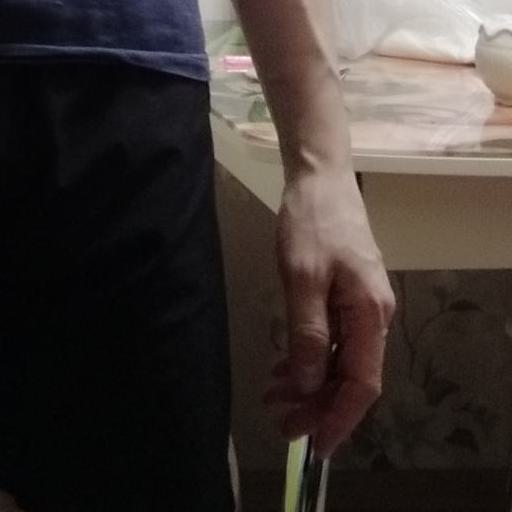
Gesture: no_gesture